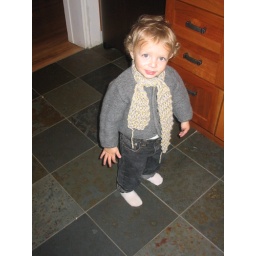
Myles in his cute home made scarf.